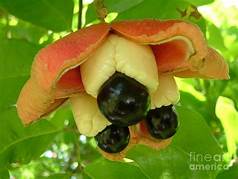
Label: others